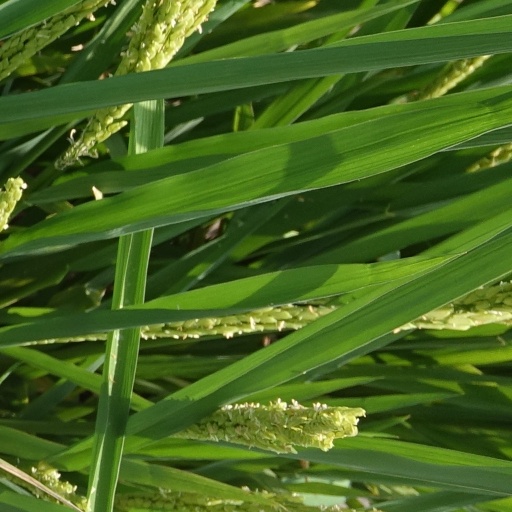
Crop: rice